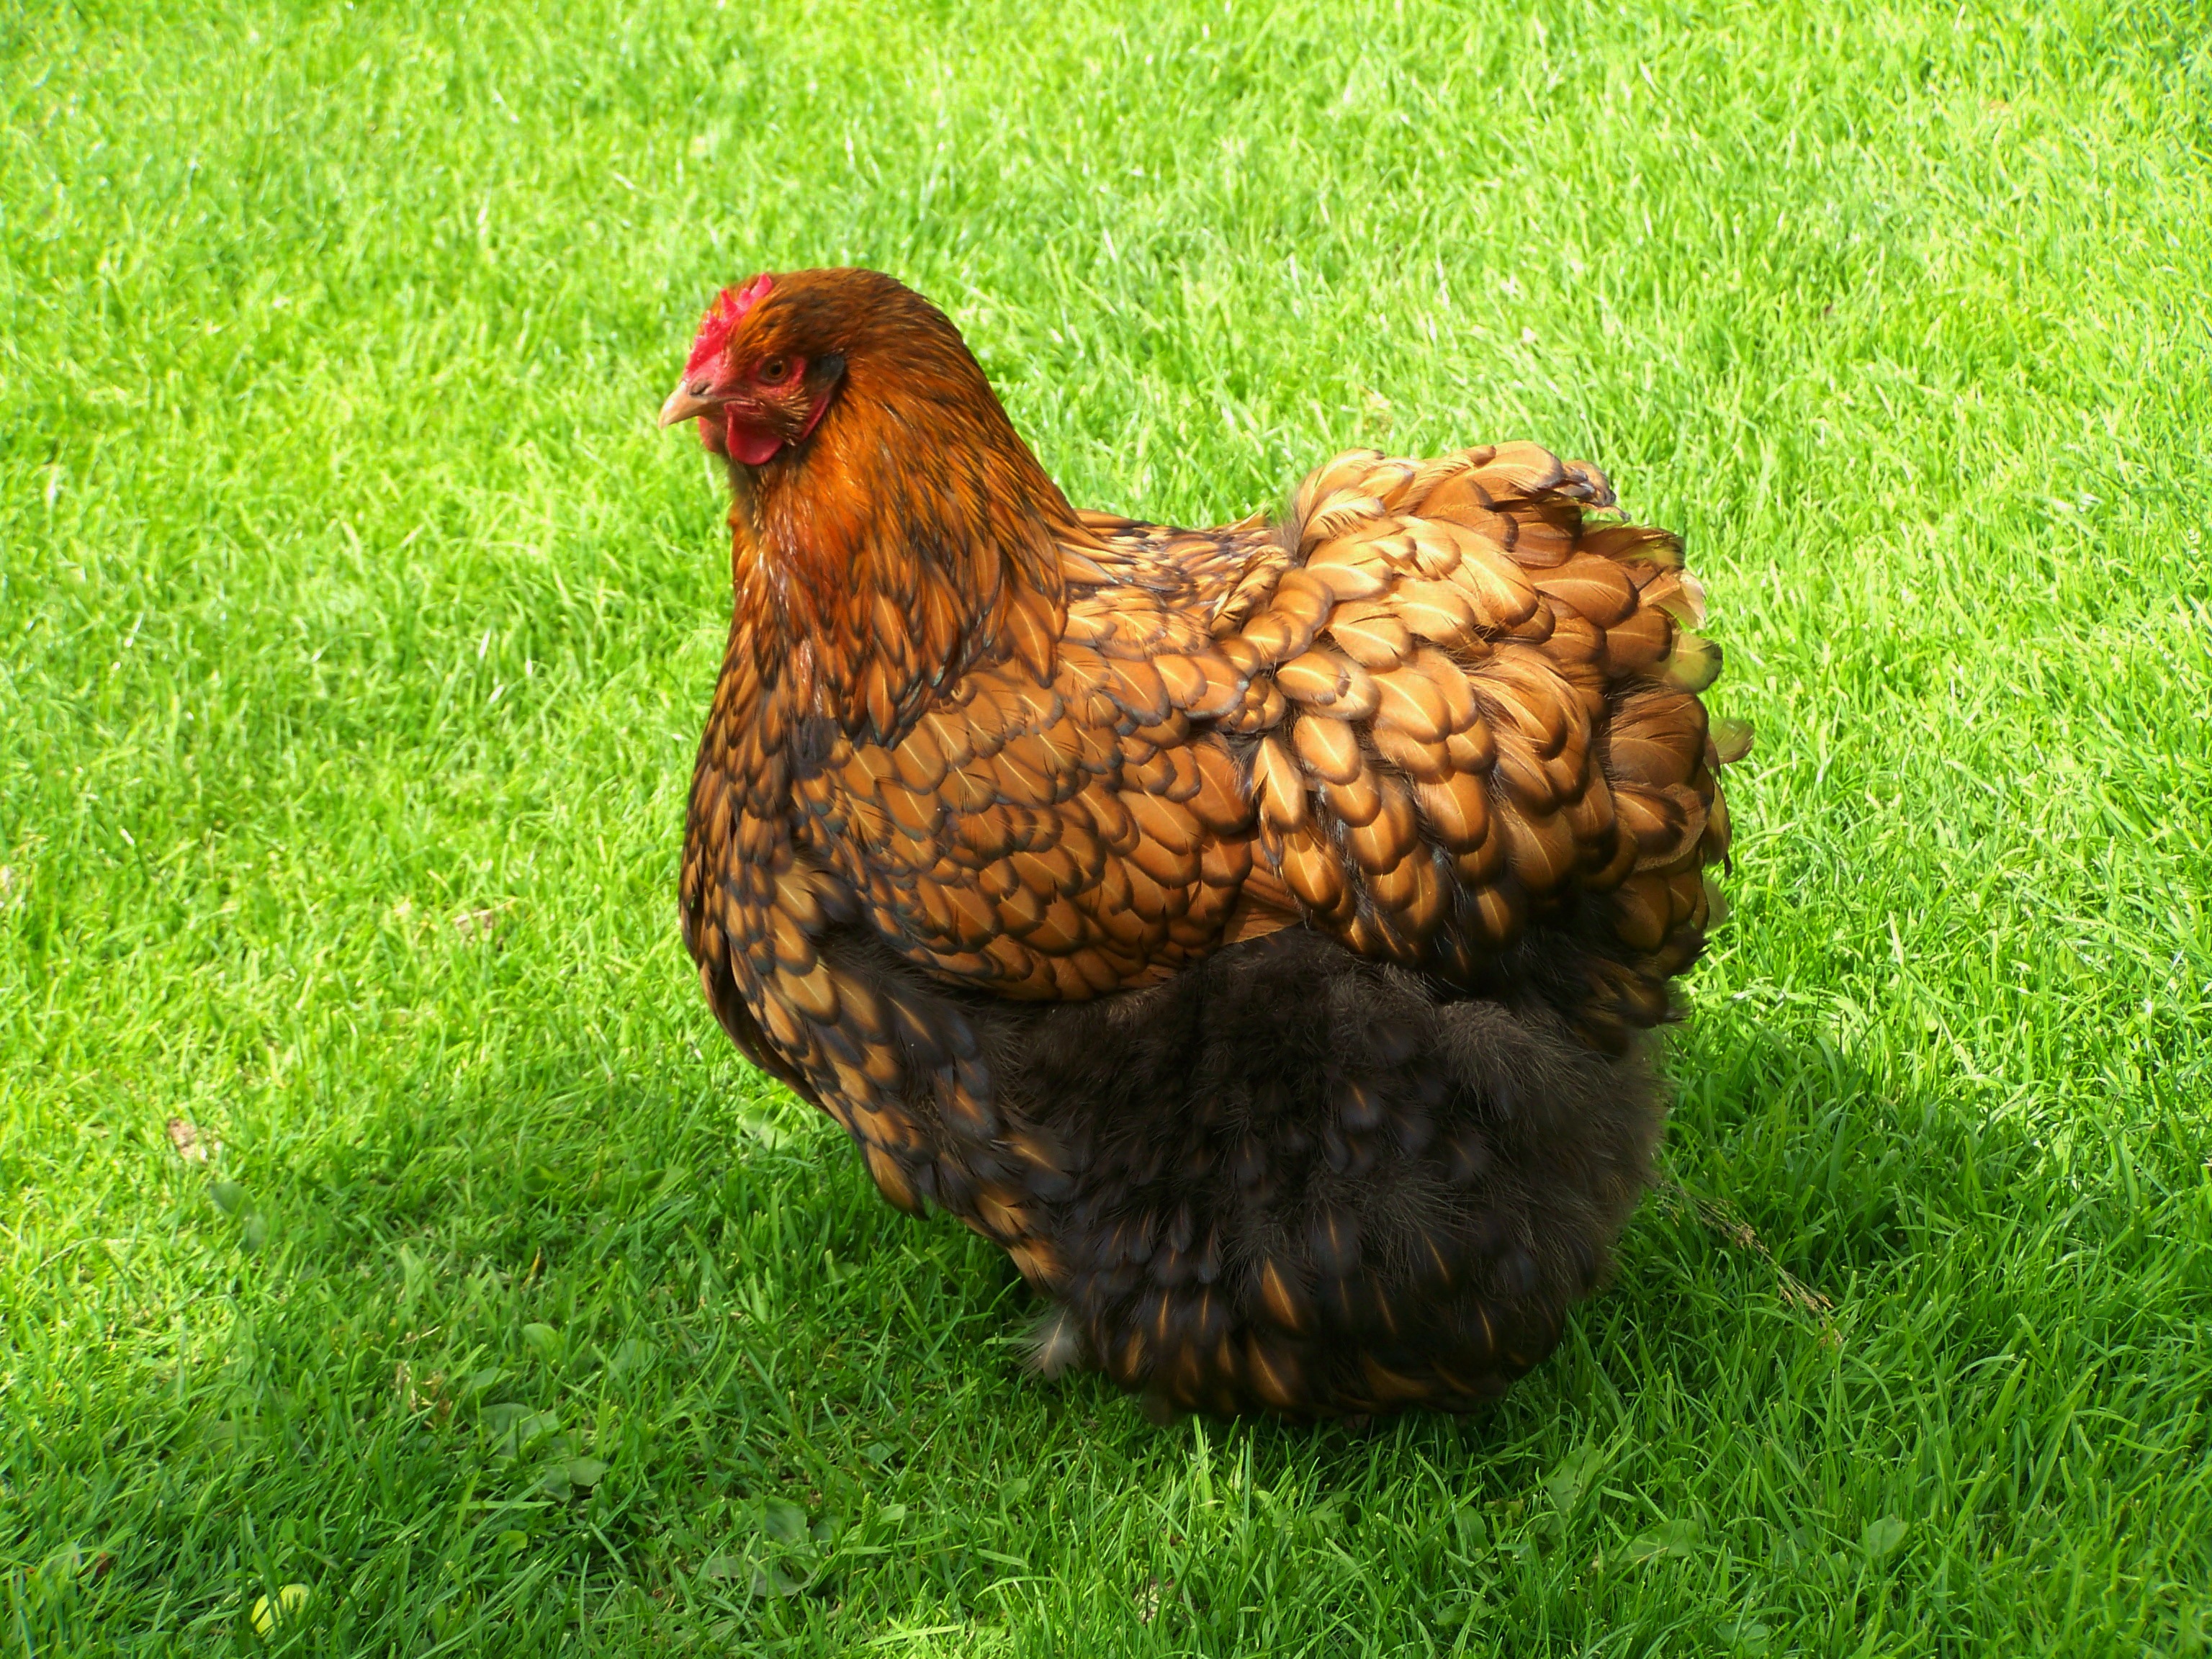
bird, prairie, beak, chicken, fowl, fauna, rooster, poultry, galliformes, vertebrate, phasianidae, home fowl, brown hen